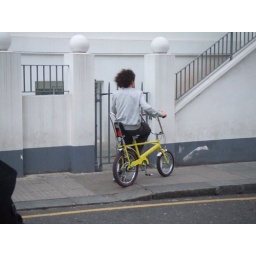
banana bike accidental tip over